NZR RM class (Silver Fern)

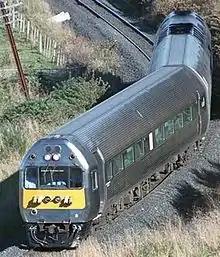
A Silver Fern near Warrington in April 1989

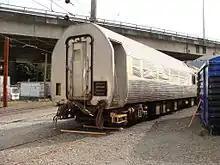
Silver Fern RM30 under refurbishment at the Wellington Passenger Depot, April 2009

The railcars are most well known for their service on the eponymous North Island Main Trunk daylight passenger train between Auckland and Wellington between 14 December 1972 and 8 December 1991. Intermediate stops were at Palmerston North, Marton, Taihape, Waiouru, Ohakune, National Park, Taumarunui, Te Kuiti, Hamilton and Papakura.